Electronic warfare officer

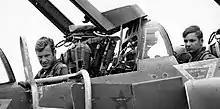
Electronic Warfare Officer Charles B. DeBellevue behind pilot Richard S. Ritchie onboard a F-4 Phantom II during the Vietnam War

In the U.S. Air Force, an electronic warfare officer (EWO) is a trained aerial navigator who has received training in enemy threat systems, electronic warfare principles and overcoming enemy air defense systems. These officers are specialists in finding, identifying and countering air defense systems and also radar-, infrared- and optically guided surface-to-air missiles, anti-aircraft artillery as well as enemy fighter planes. In aircraft that could penetrate enemy airspace EWOs protect their aircraft using radar jamming, chaff and flares to deceive potential threats. In other aircraft EWOs work to gather intelligence information on potential enemy air defense systems and communication systems.